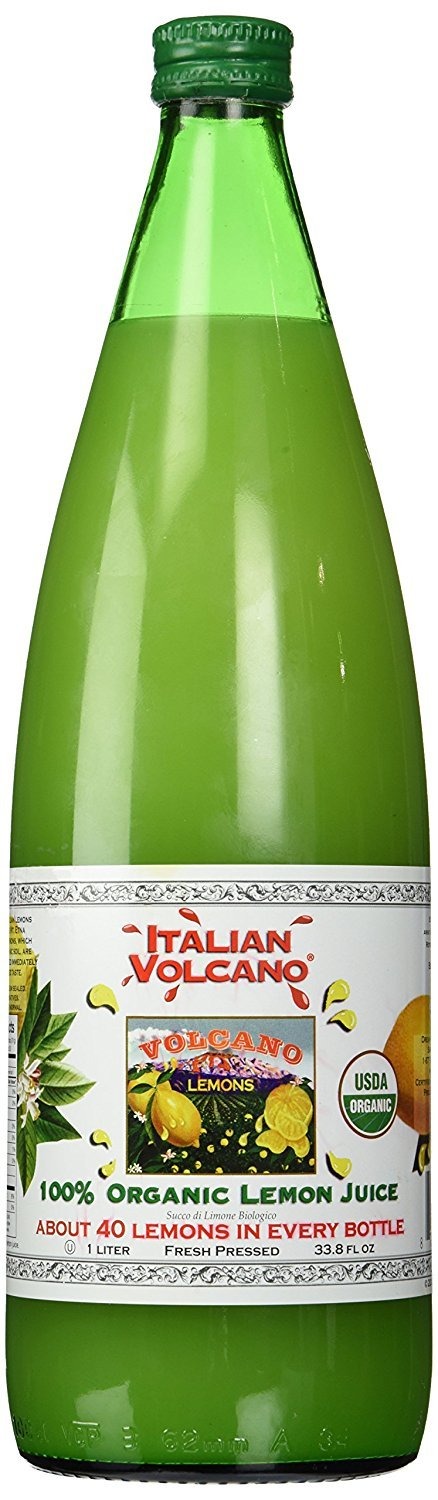
Item Name: Volcano Bursts Organic Italian 100% Organic Lemon Juice In Glass Bottle, 33.8 oz | Pack of 1
Bullet Point 1: 100% juice
Bullet Point 2: Not-from-concentrate
Bullet Point 3: USDA Organic
Bullet Point 4: Single-origin juice made form Sicilian lemons
Bullet Point 5: Kosher
Value: 33.8
Unit: Fl Oz

Price: 17.795